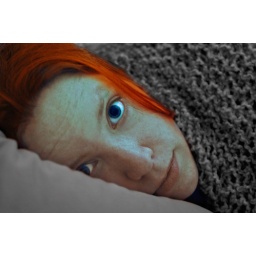
You are the color in my black and white life.